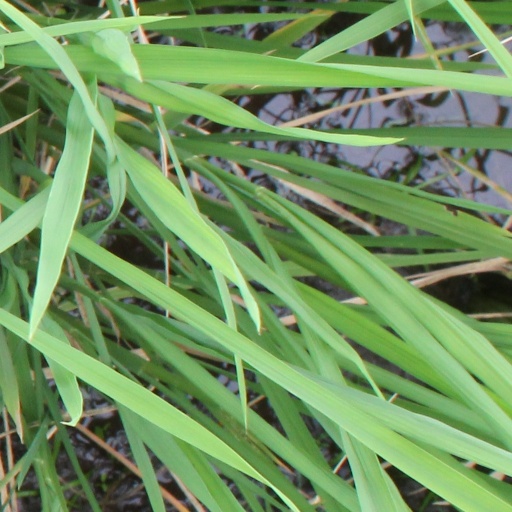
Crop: rice